Rupert Montgomery Gordon

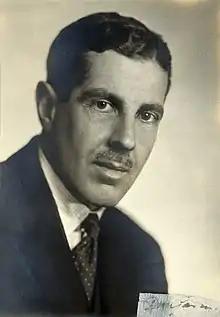

Rupert Montgomery Gordon (August 23, 1898 – July 26, 1961) was a British professor of parasitology and entomology at the Liverpool School of Tropical Medicine. He worked on rickettsial, protozoal, and metazoan parasites and their vectors.